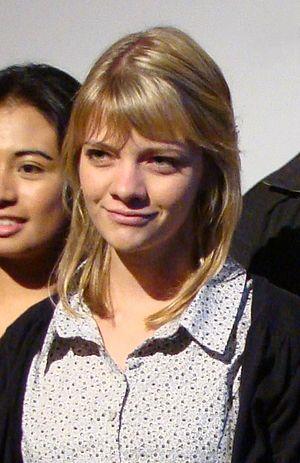
Jessica Rose Watson, née le 18 mai 1993 à Gold Coast, est une navigatrice australienne qui détient officieusement le record de la plus jeune skipper sur un tour du monde à la voile sans escale sur le S&S 34 Ella's Pink Lady de 1984. Son jeune âge et son itinéraire ont empêché l'homologation du record par le WSSRC.